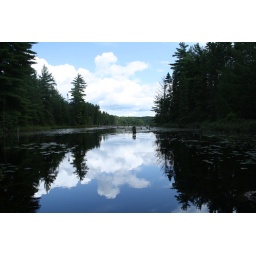
Another shot near cross lake